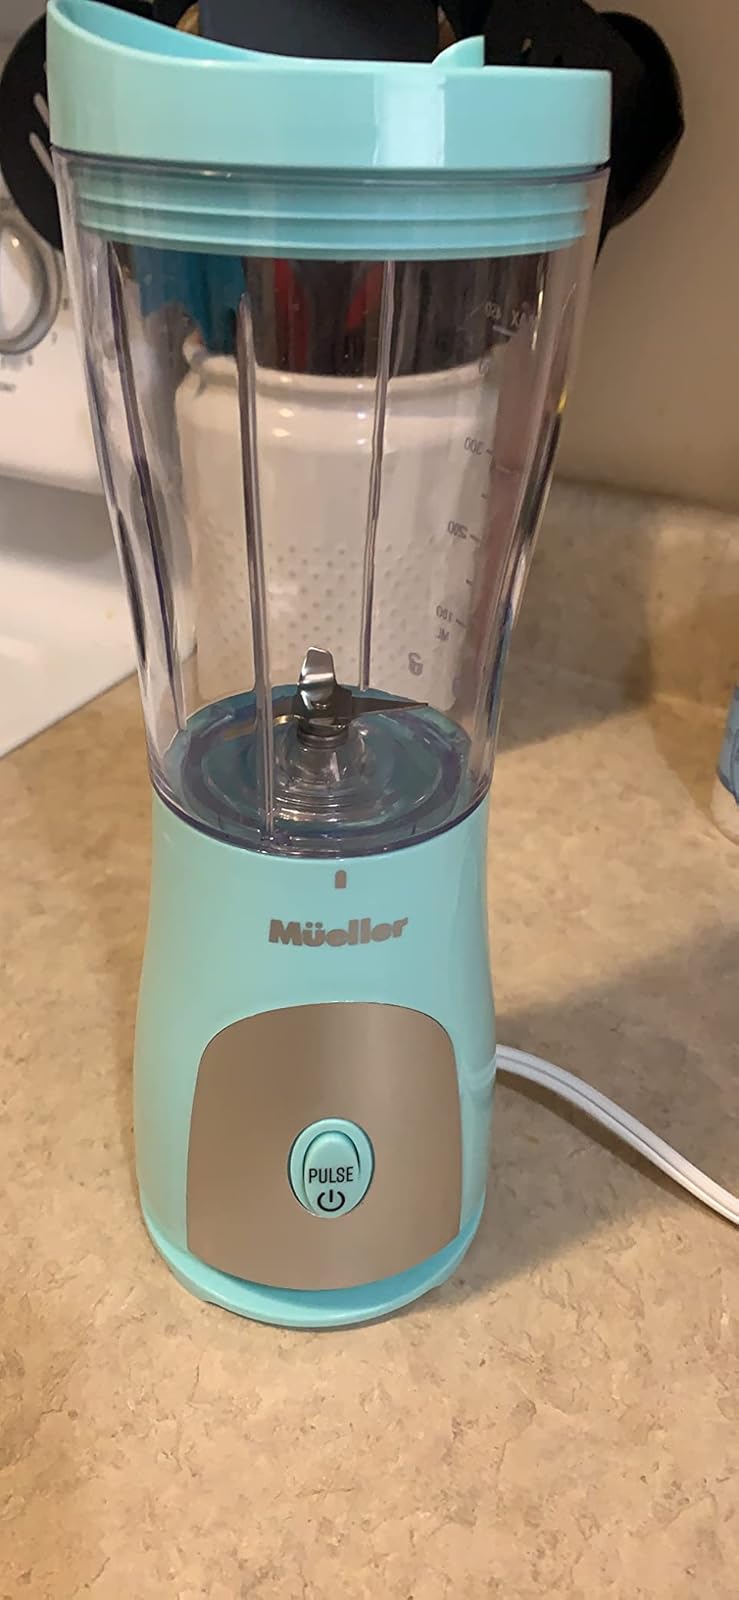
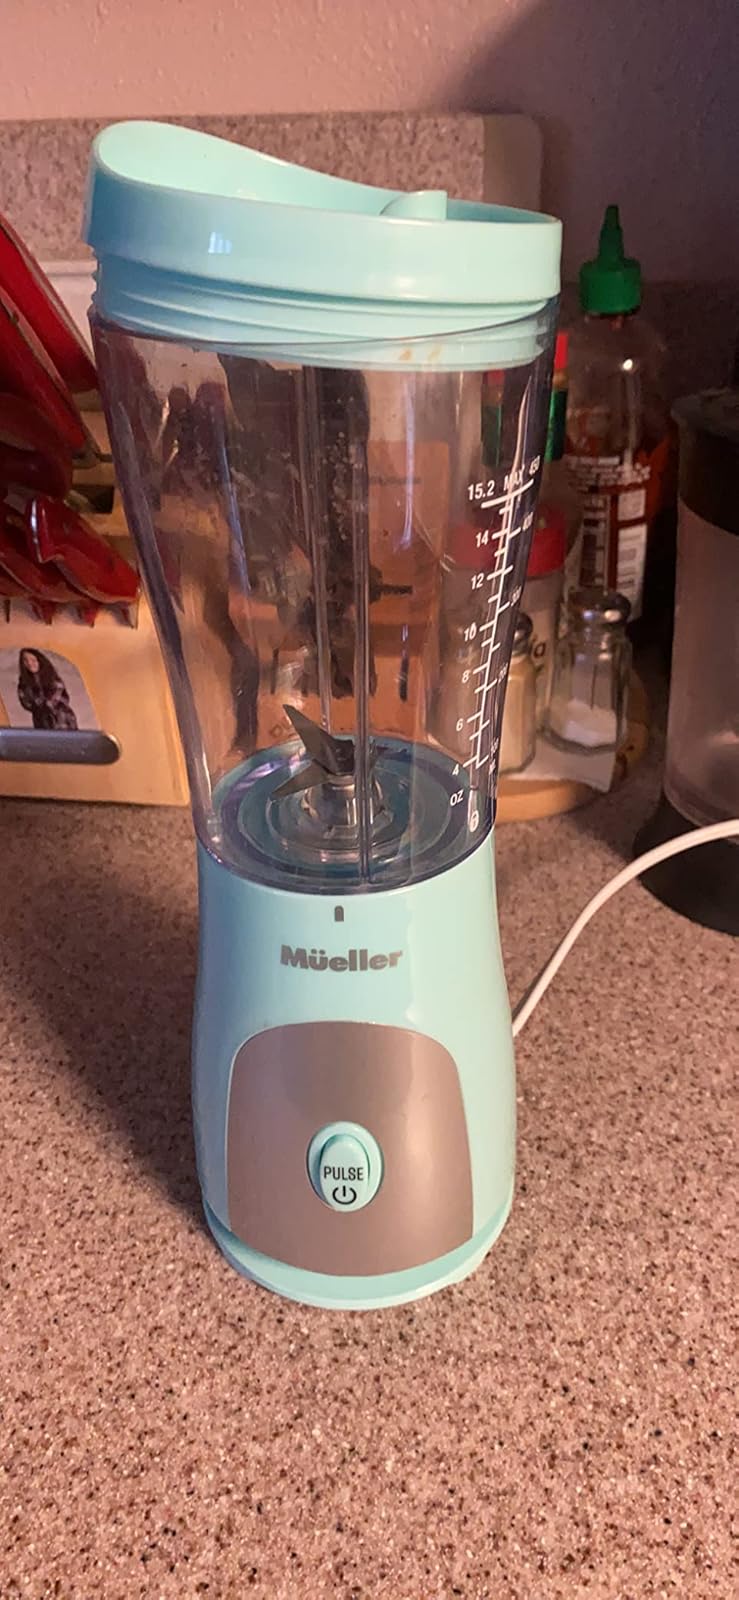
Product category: items_blender
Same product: yes